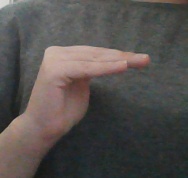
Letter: haa